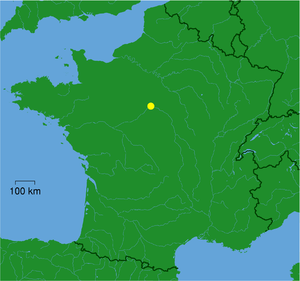
La liste les personnalités liées à Orléans répertorie les personnalités ayant un lien avec Orléans, commune française du département du Loiret en région Centre-Val de Loire.
Histoire d'Orléans au XIXᵉ siècle présente les grands événements survenus dans le courant du XIXᵉ siècle dans la ville française d'Orléans.
La liste des monuments historiques d'Orléans présente la liste de tous les monuments historiques classés ou inscrits situés dans la ville française d'Orléans.
La liste des maires d'Orléans présente les maires successifs de la ville française d'Orléans située dans le département du Loiret, la région Centre-Val de Loire et la région naturelle du Val de Loire.